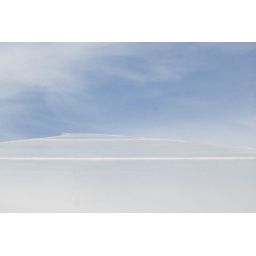
Looking up one of the 'arches' on the new squiggly bridge recently opened over the river clyde